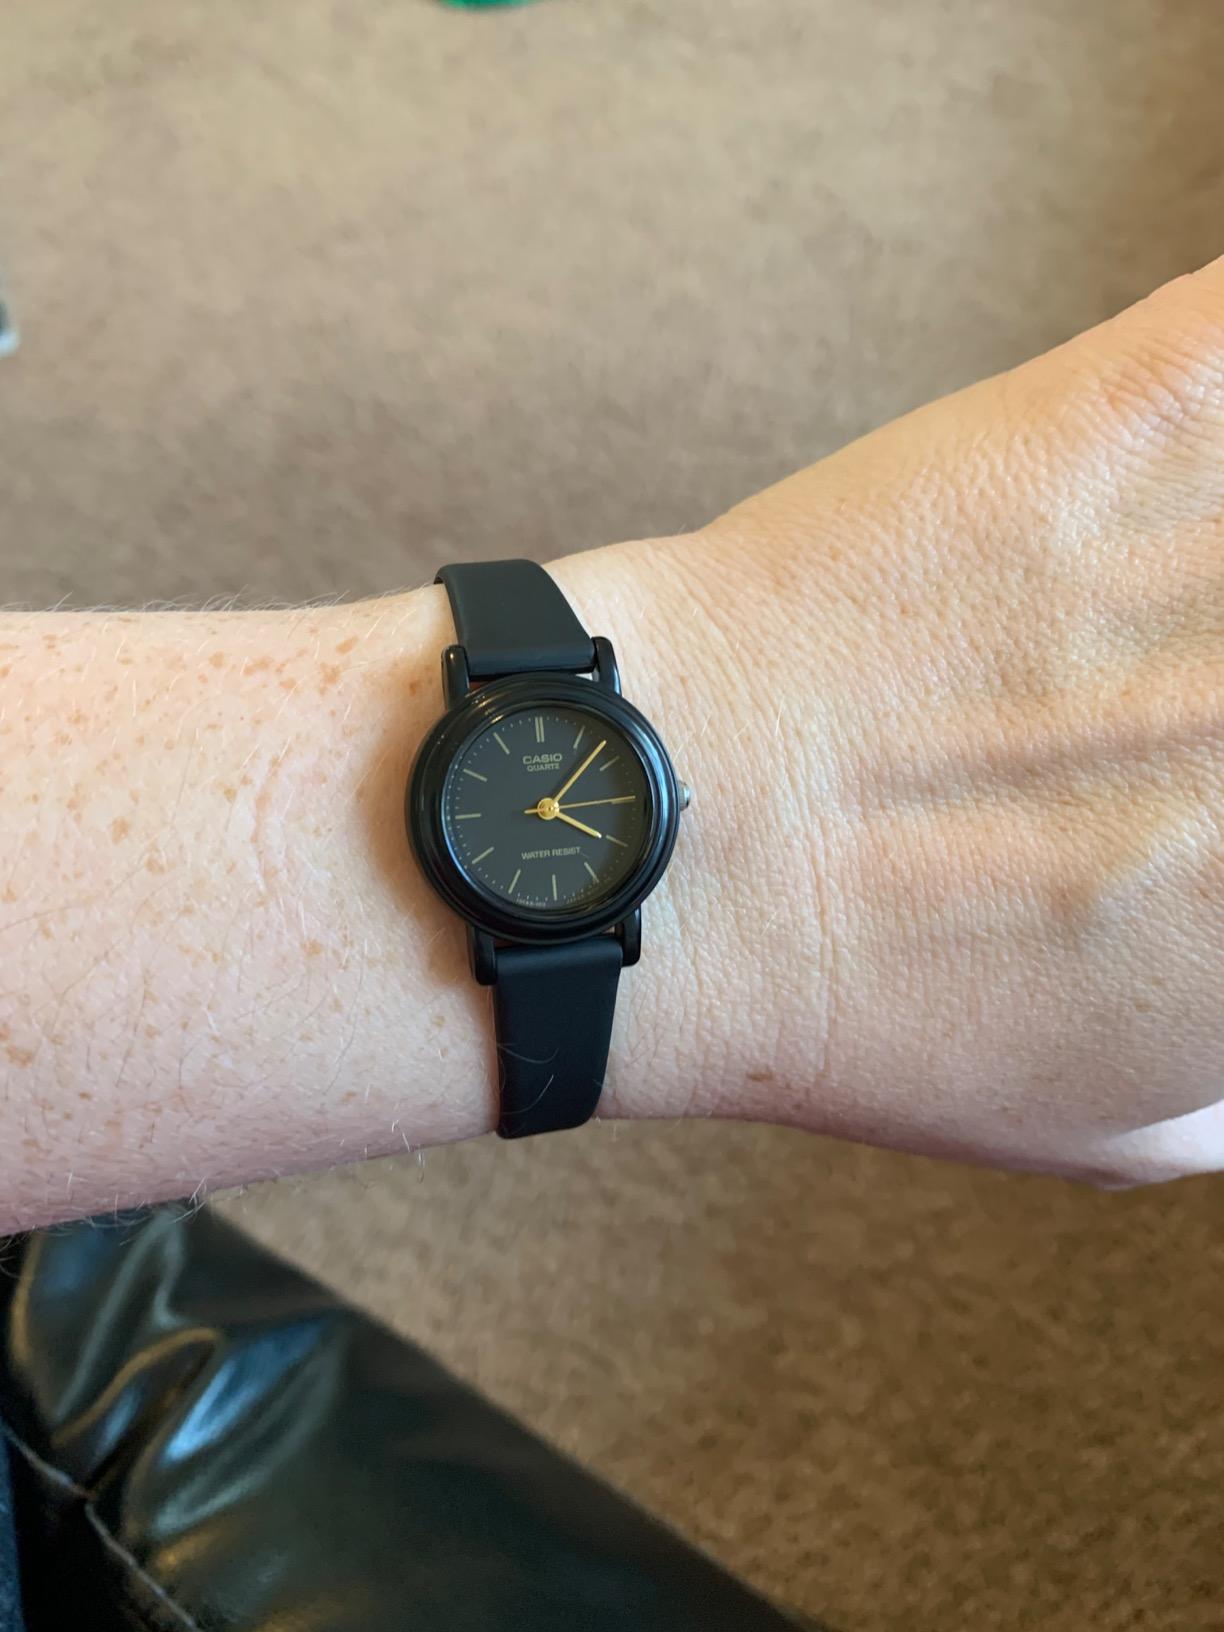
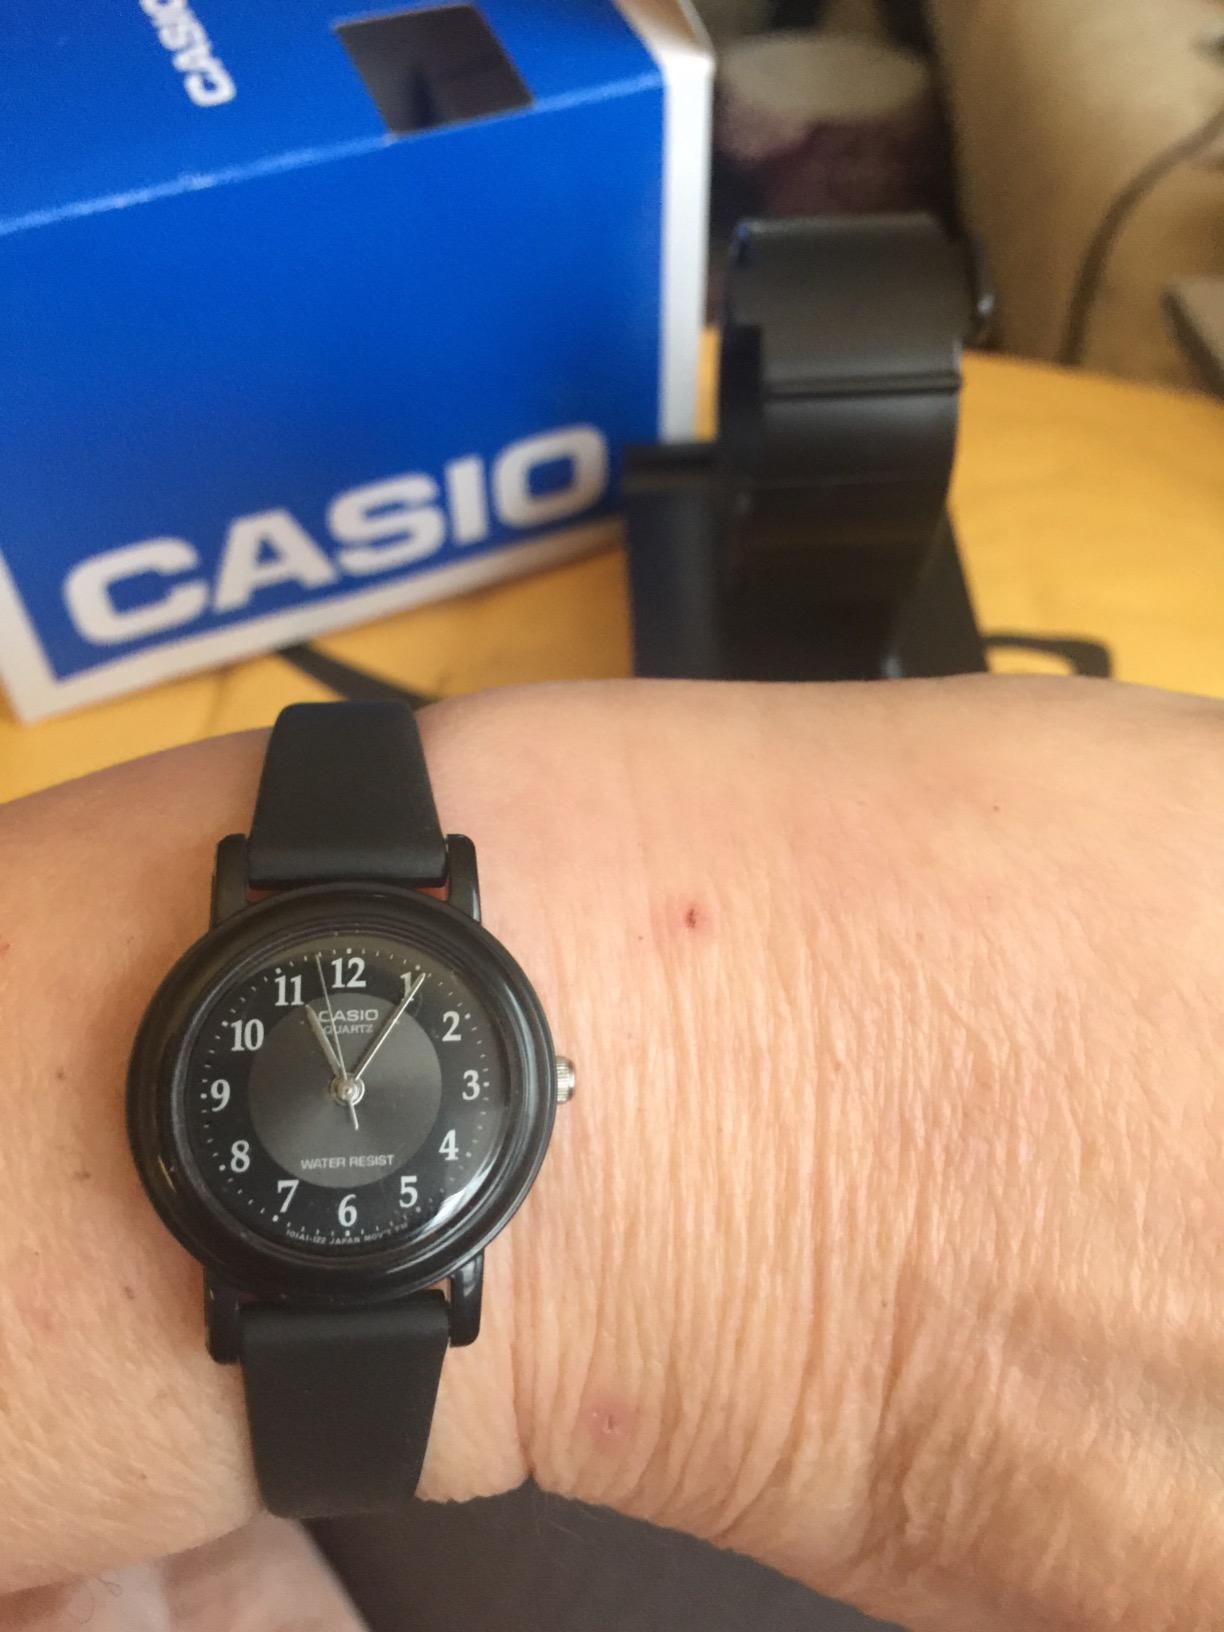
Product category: accessories_watch
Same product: no